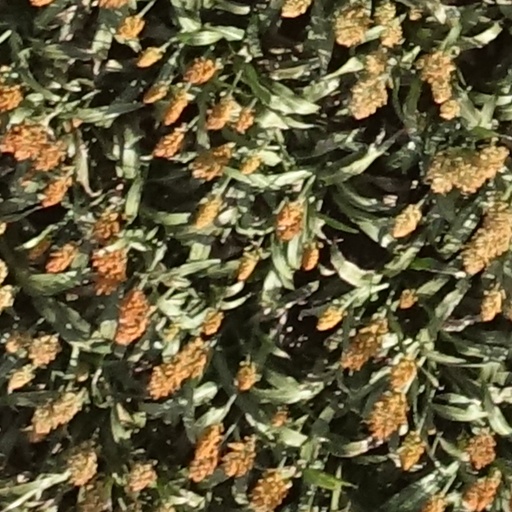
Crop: sorghum